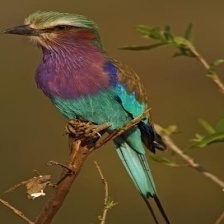
Species: LILAC ROLLER
Scientific name: CORACIAS CAUDATUS